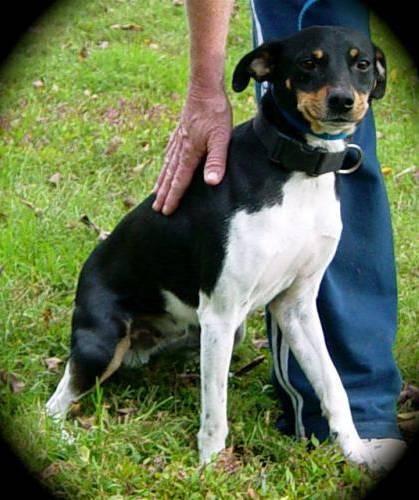
dog